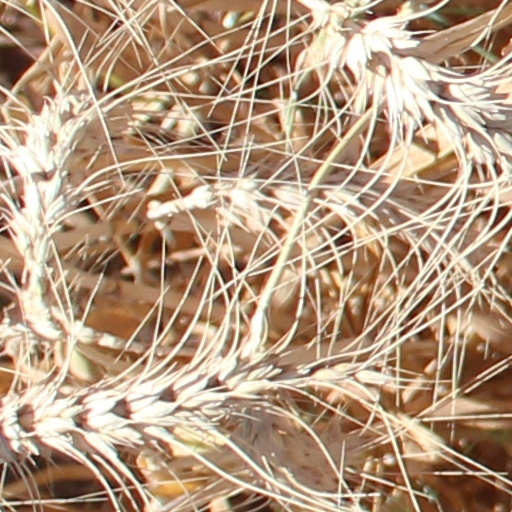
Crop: wheat